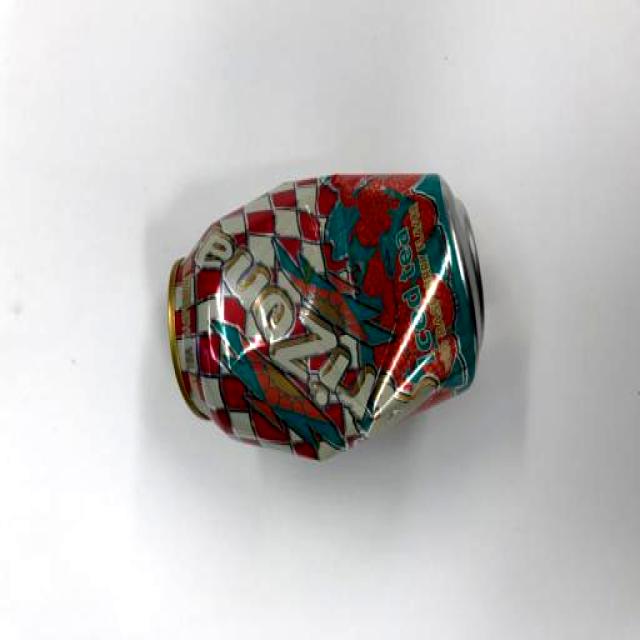
Label: Metal